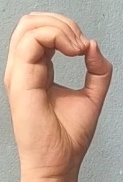
ASL sign: O